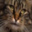
Label: cat